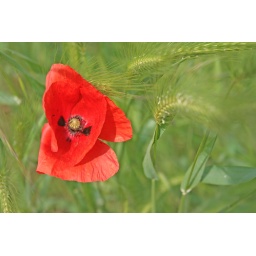
a red poppy in a field in Lodi